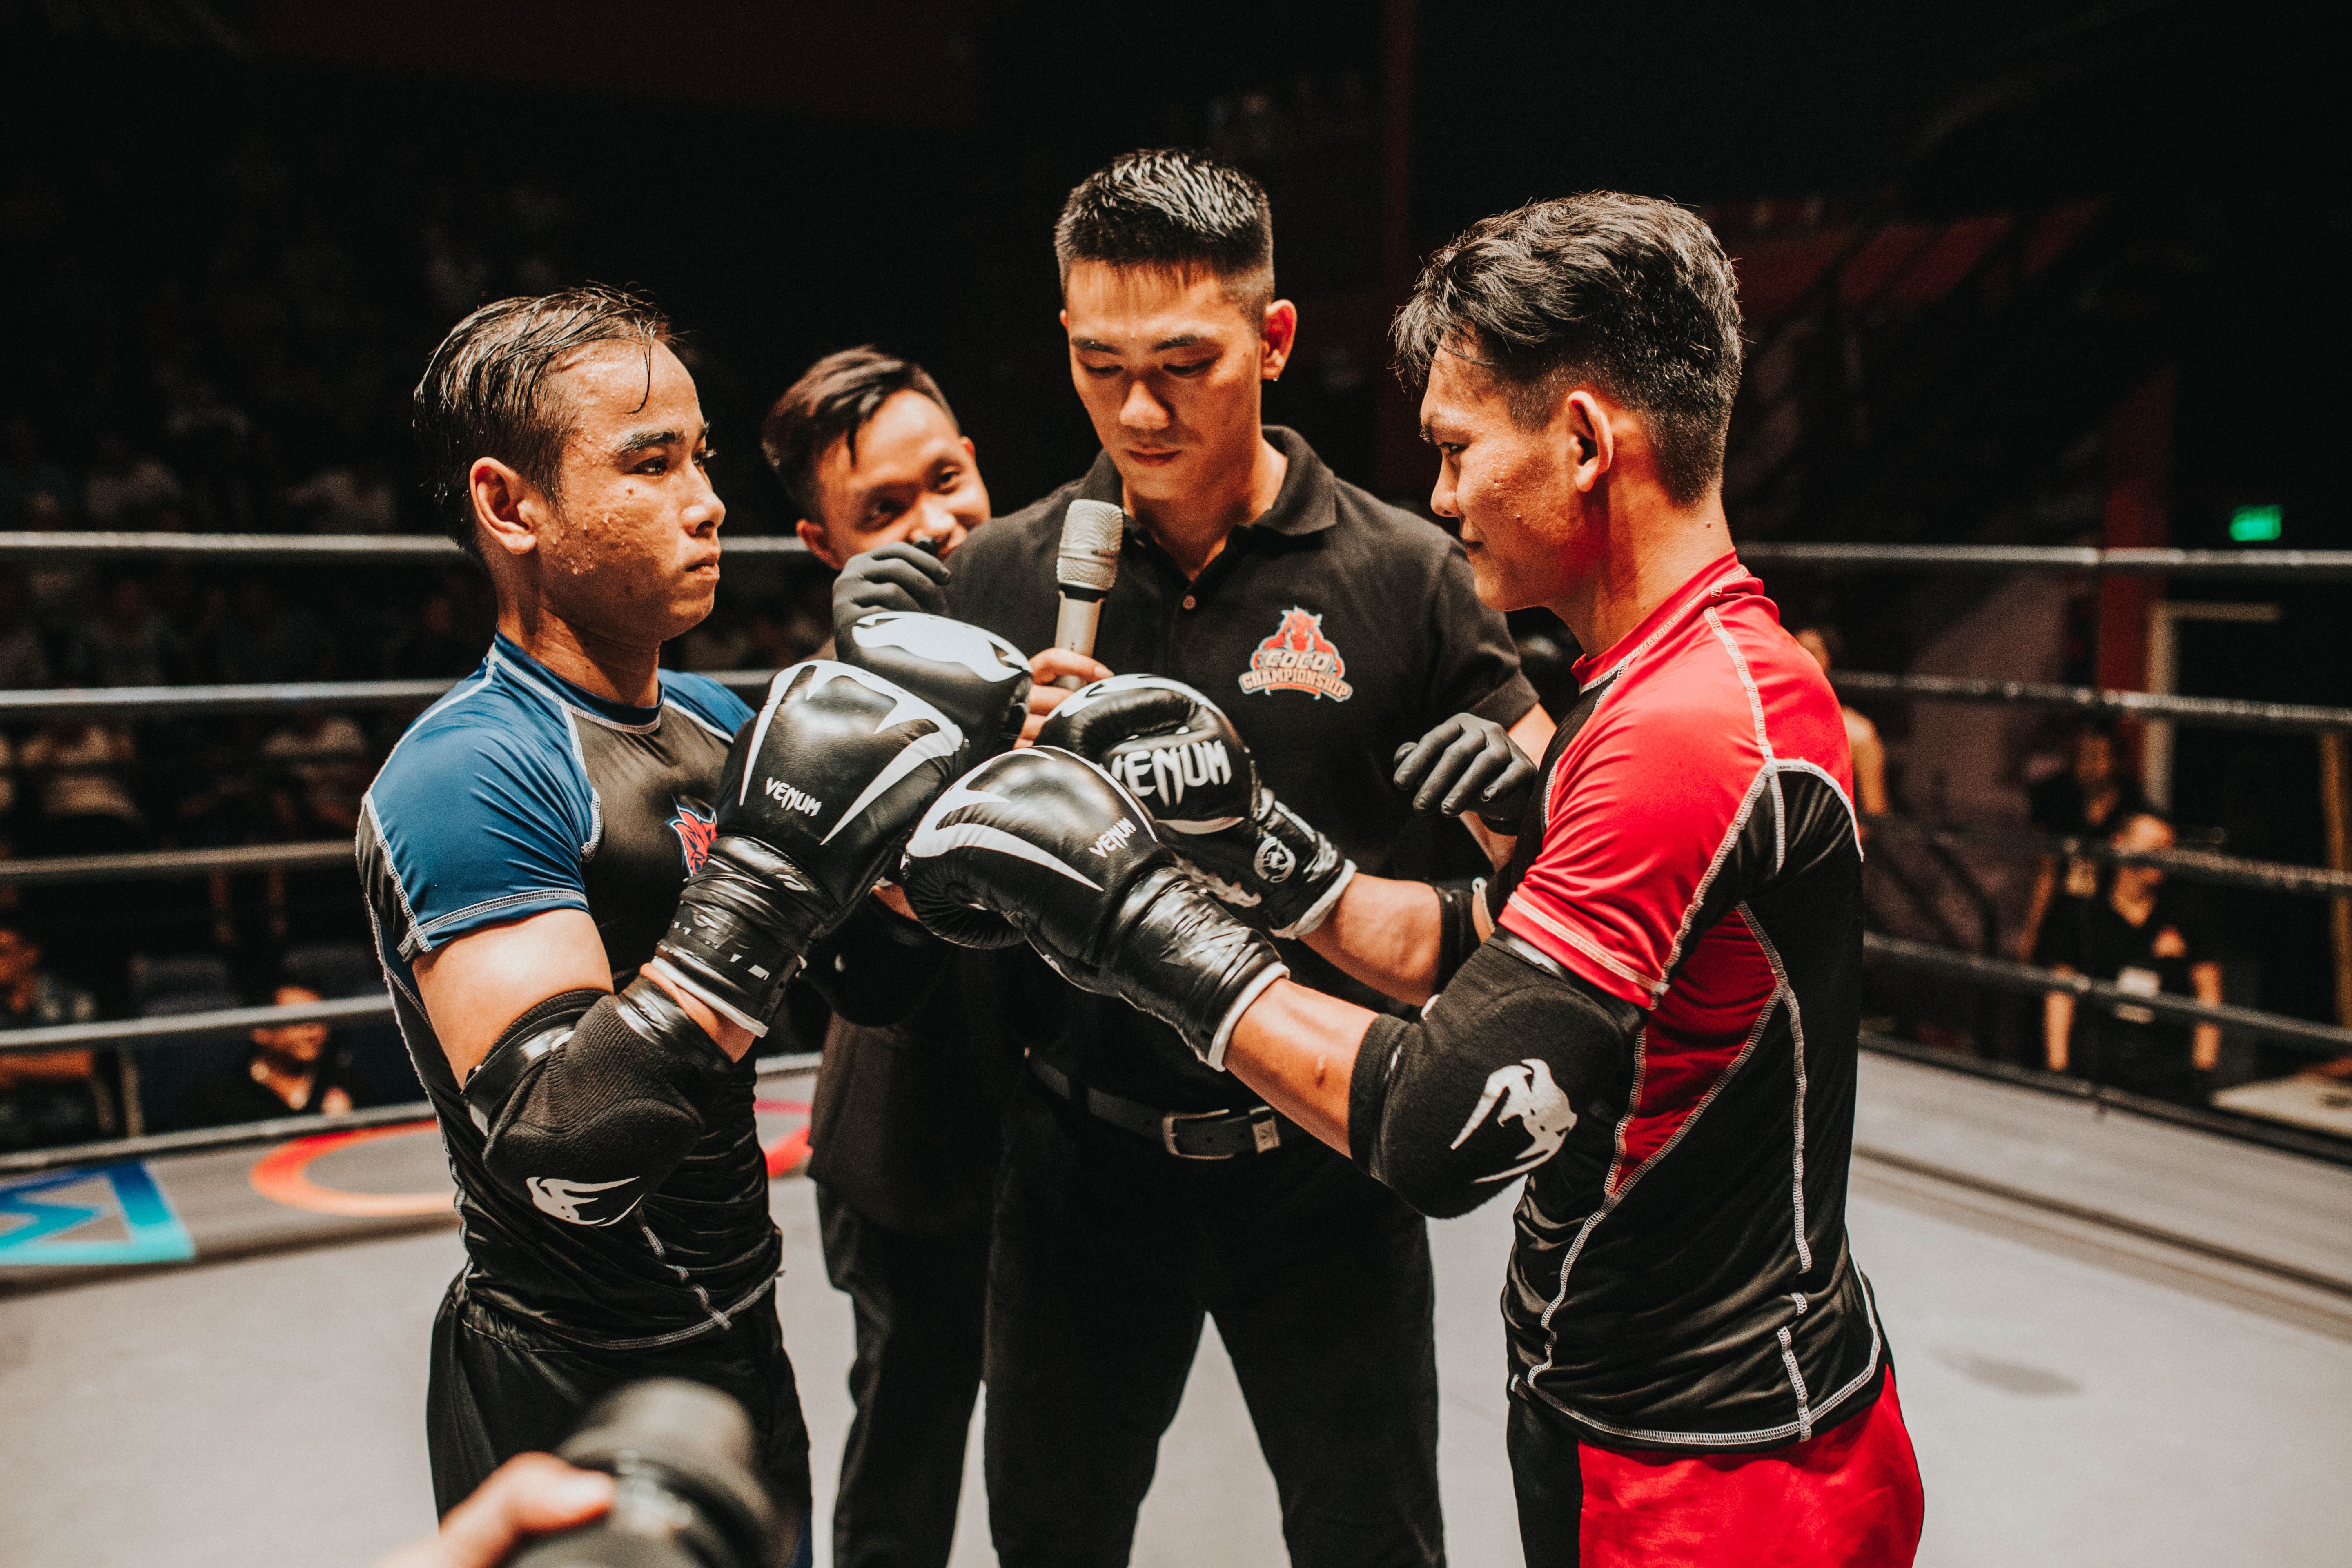
sport venue, boxing glove, boxing ring, professional boxer, shoot boxing, boxing, contact sport, striking combat sports, combat sport, muay thai, kickboxing, pradal serey, boxing equipment, sports, Savate, individual sports, professional boxing, mixed martial arts, combat, sanshou, room, sports equipment, championship, fashion accessory, competition event, strike, tournament, team, games